Lady of the Glen

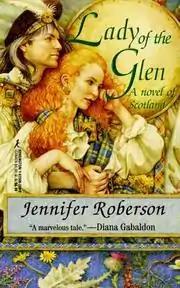
First edition cover

Lady of the Glen: A Novel of 17th-Century Scotland and the Massacre of Glencoe is a 1996 historical fiction novel by American author Jennifer Roberson. It is a re-telling of the 1692 Massacre of Glencoe, and focuses on the romance between Catriona of Clan Campbell and Alasdair Og MacDonald of Clan Donald, each from rival clans.